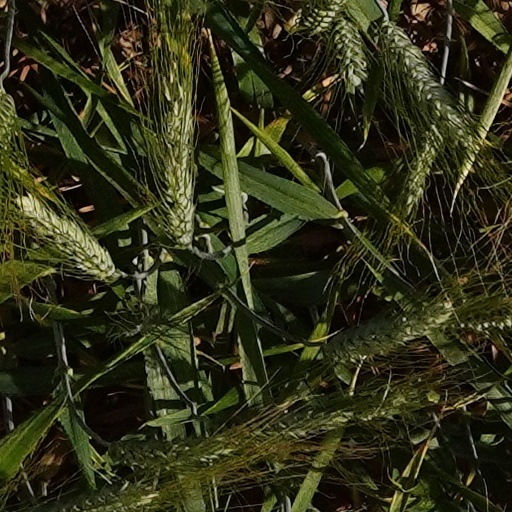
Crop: wheat